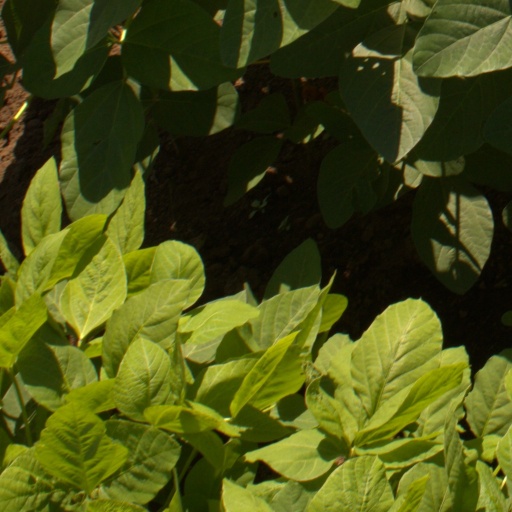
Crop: soybean